Michael Tubbs

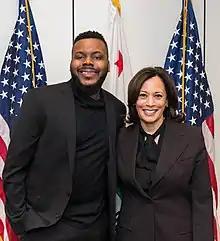
Tubbs with then-Senator Kamala Harris in 2020

Tubbs ran against incumbent Dale Fritchen for Stockton Council District 6 in the November 6, 2012 general election. He won the primary and received a $10,000 campaign donation from Oprah Winfrey after meeting her while she toured the Stanford campus.